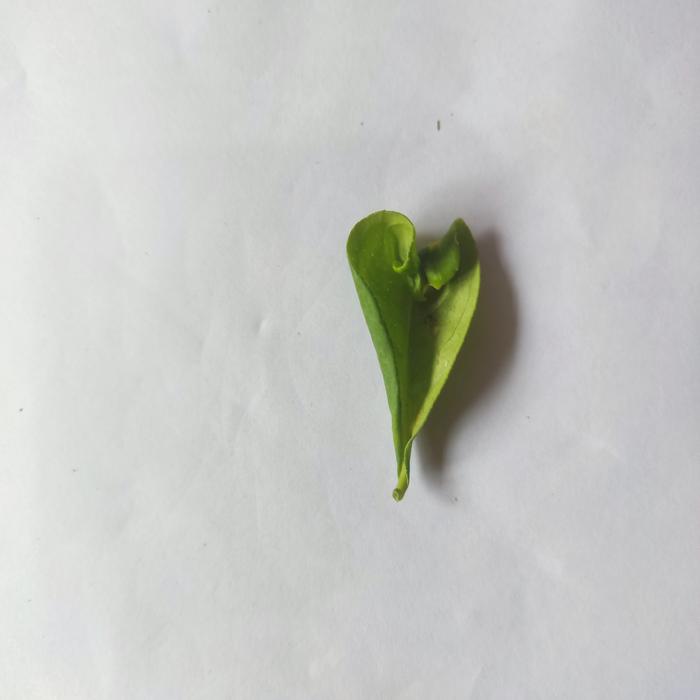
Crop: Lemon
Leaf condition: Leaf_Curl